History of the Azores

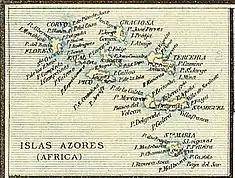
The islands of the Azores as they appeared in an 1818 map by J. Dosserray (ed.)

The 1820 civil war in Portugal had strong repercussions in the Azores. In 1829, in Vila da Praia, the liberals won over the absolutists, making Terceira the main headquarters of the new Portuguese regime and also where the Council of Regency ("Conselho de Regência") of Mary II of Portugal was established.